Nellie Griswold Francis

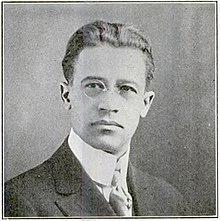
William T. Francis, ca 1904

William T. Francis was a very successful and prominent lawyer, who sought political office on several occasions. He became Minnesota's first African-American diplomat when he was appointed U.S. Minister/Consul General to Liberia in 1927.